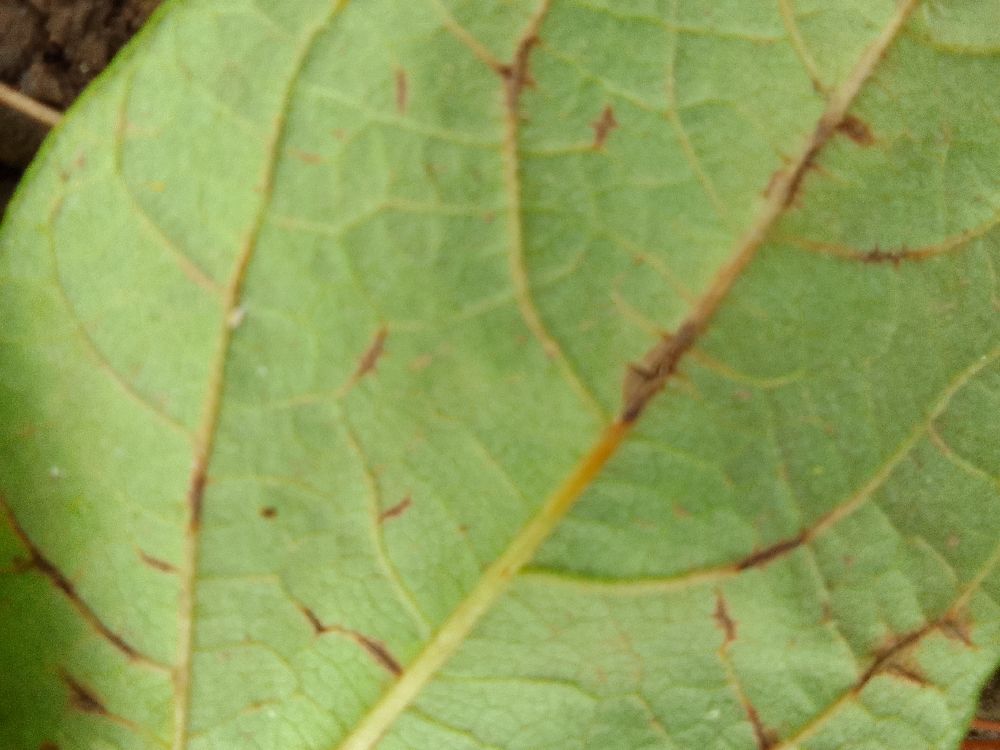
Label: anthracnose